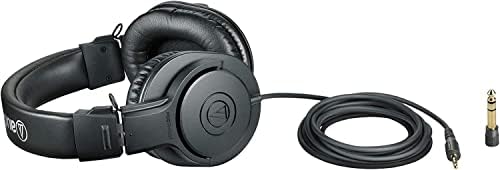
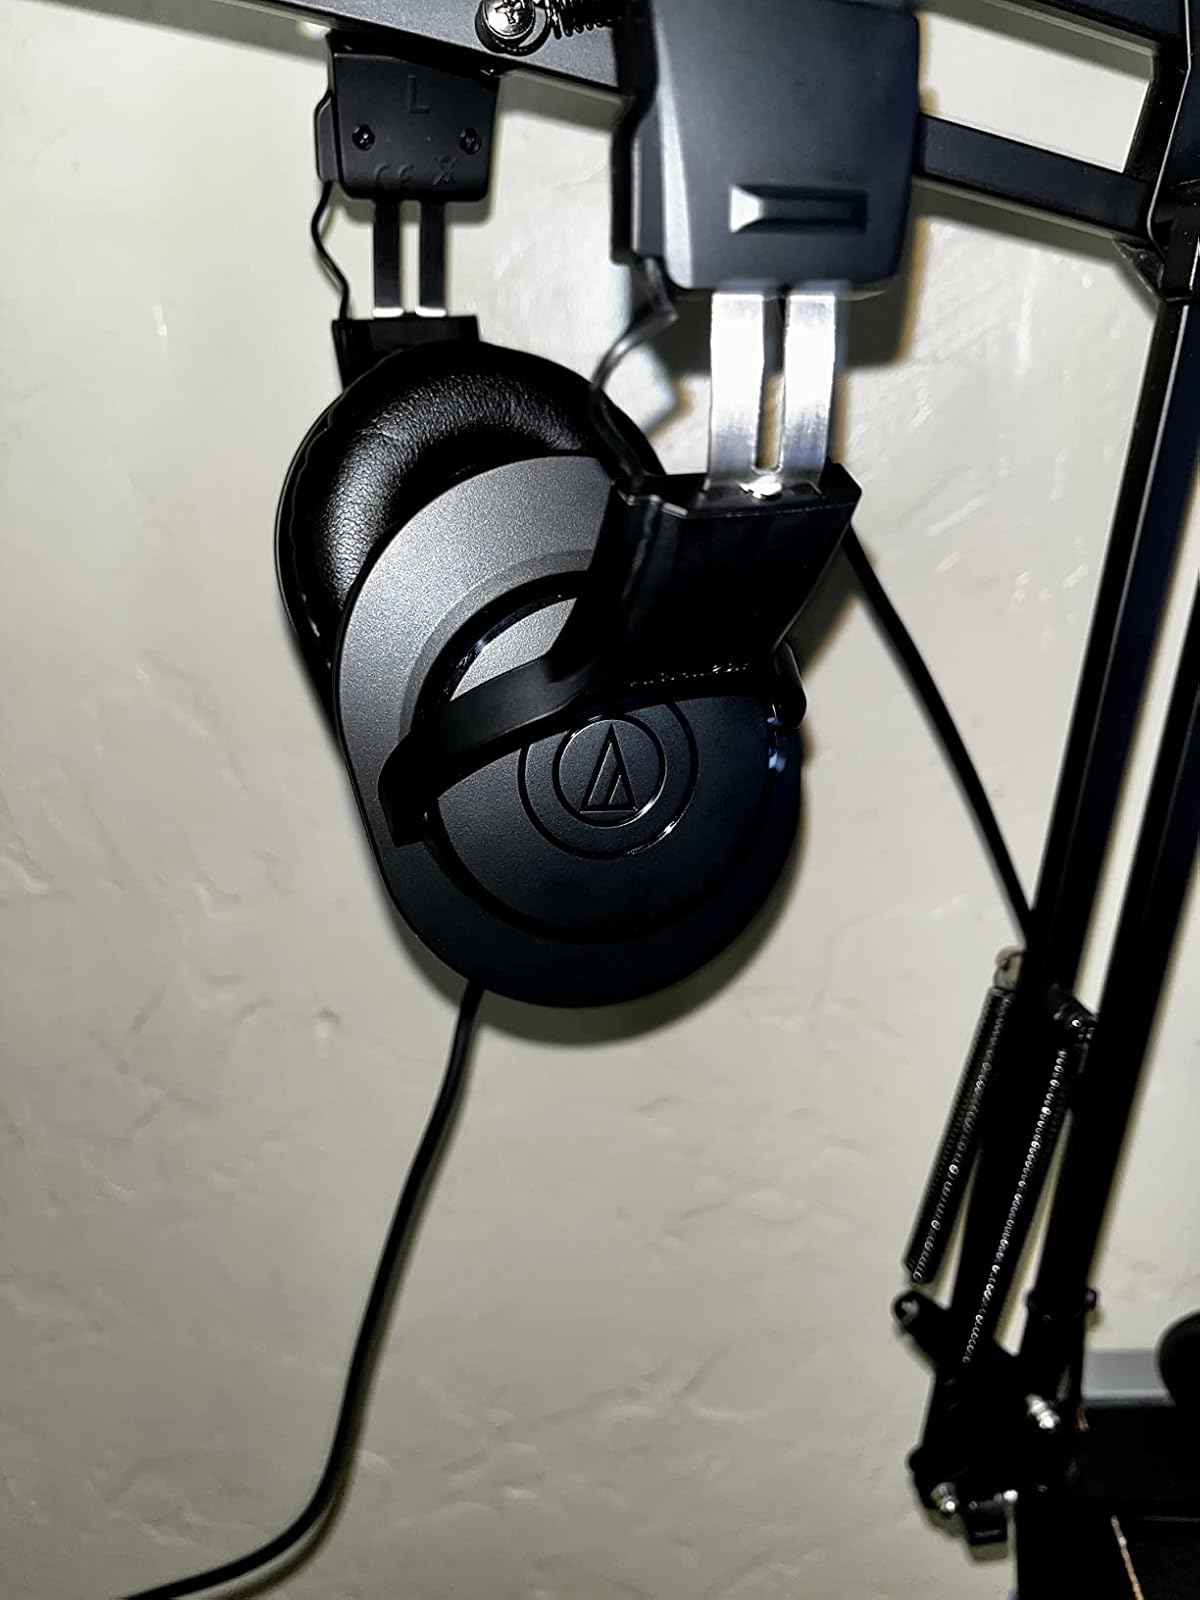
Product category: headphones
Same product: yes